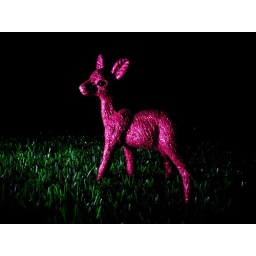
pink glitter deer in headlights on fake grass